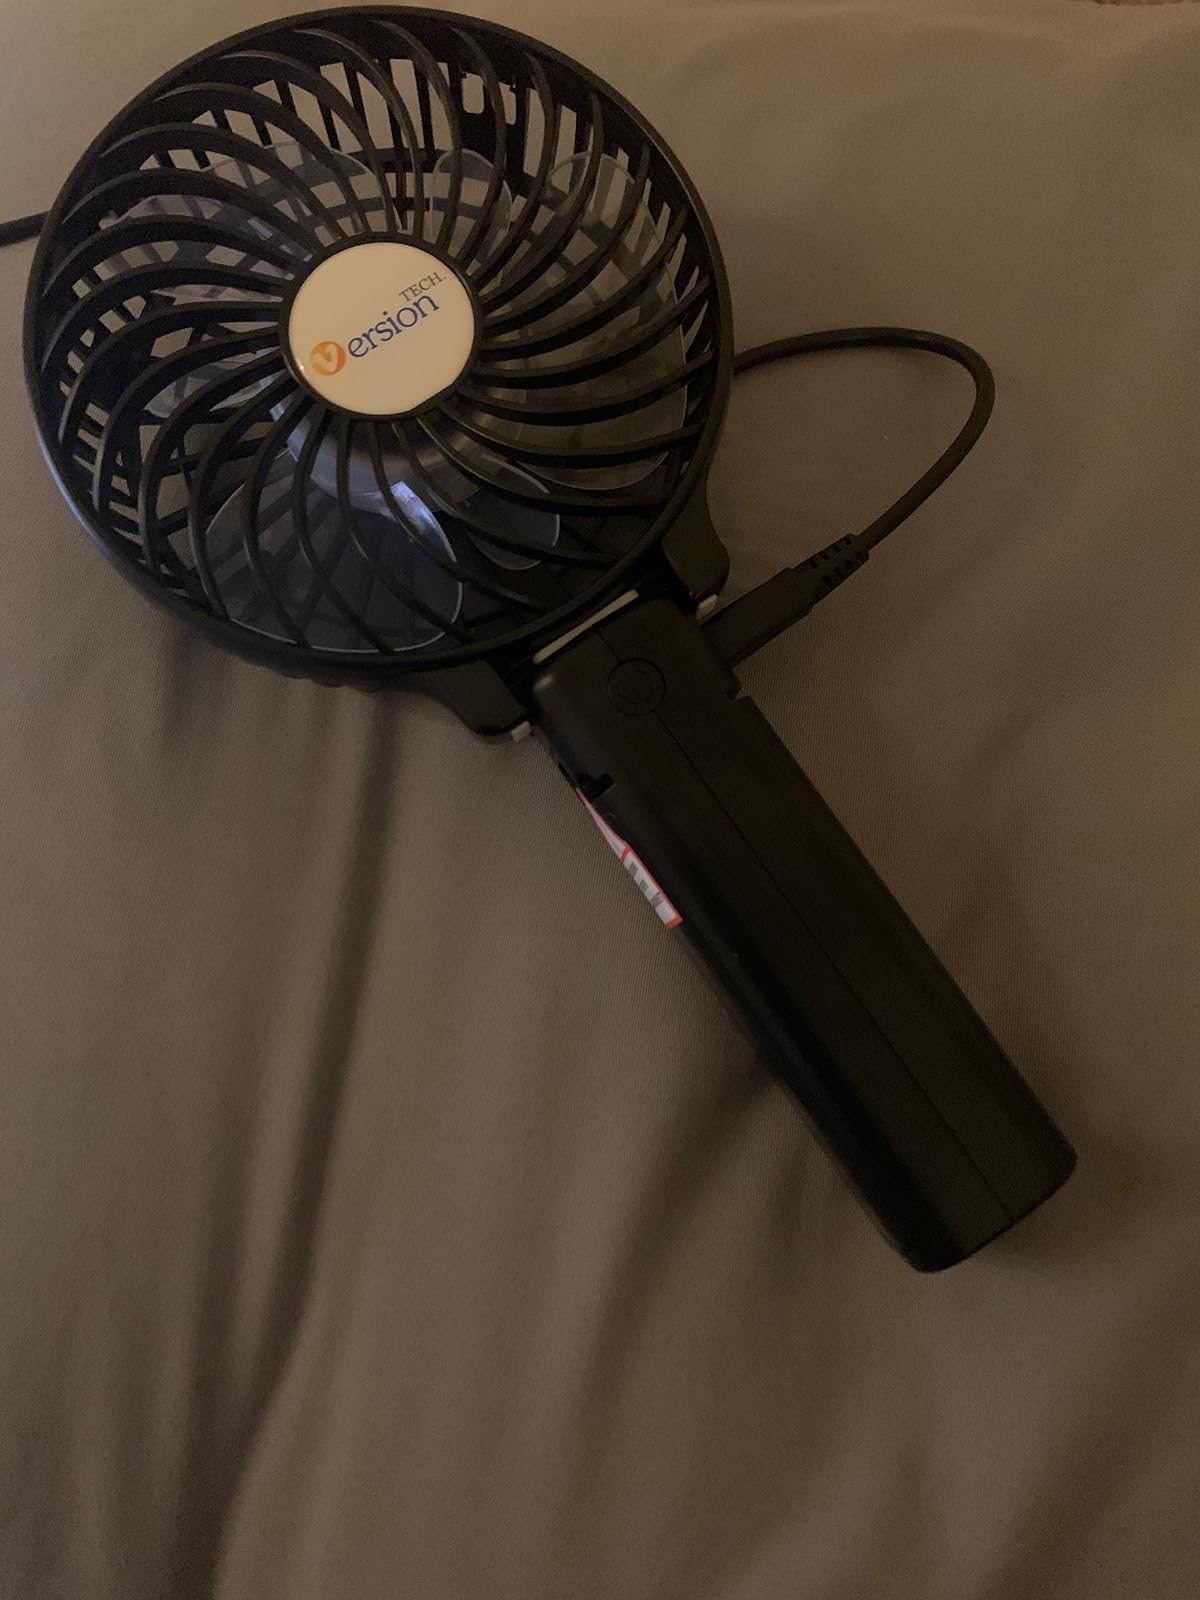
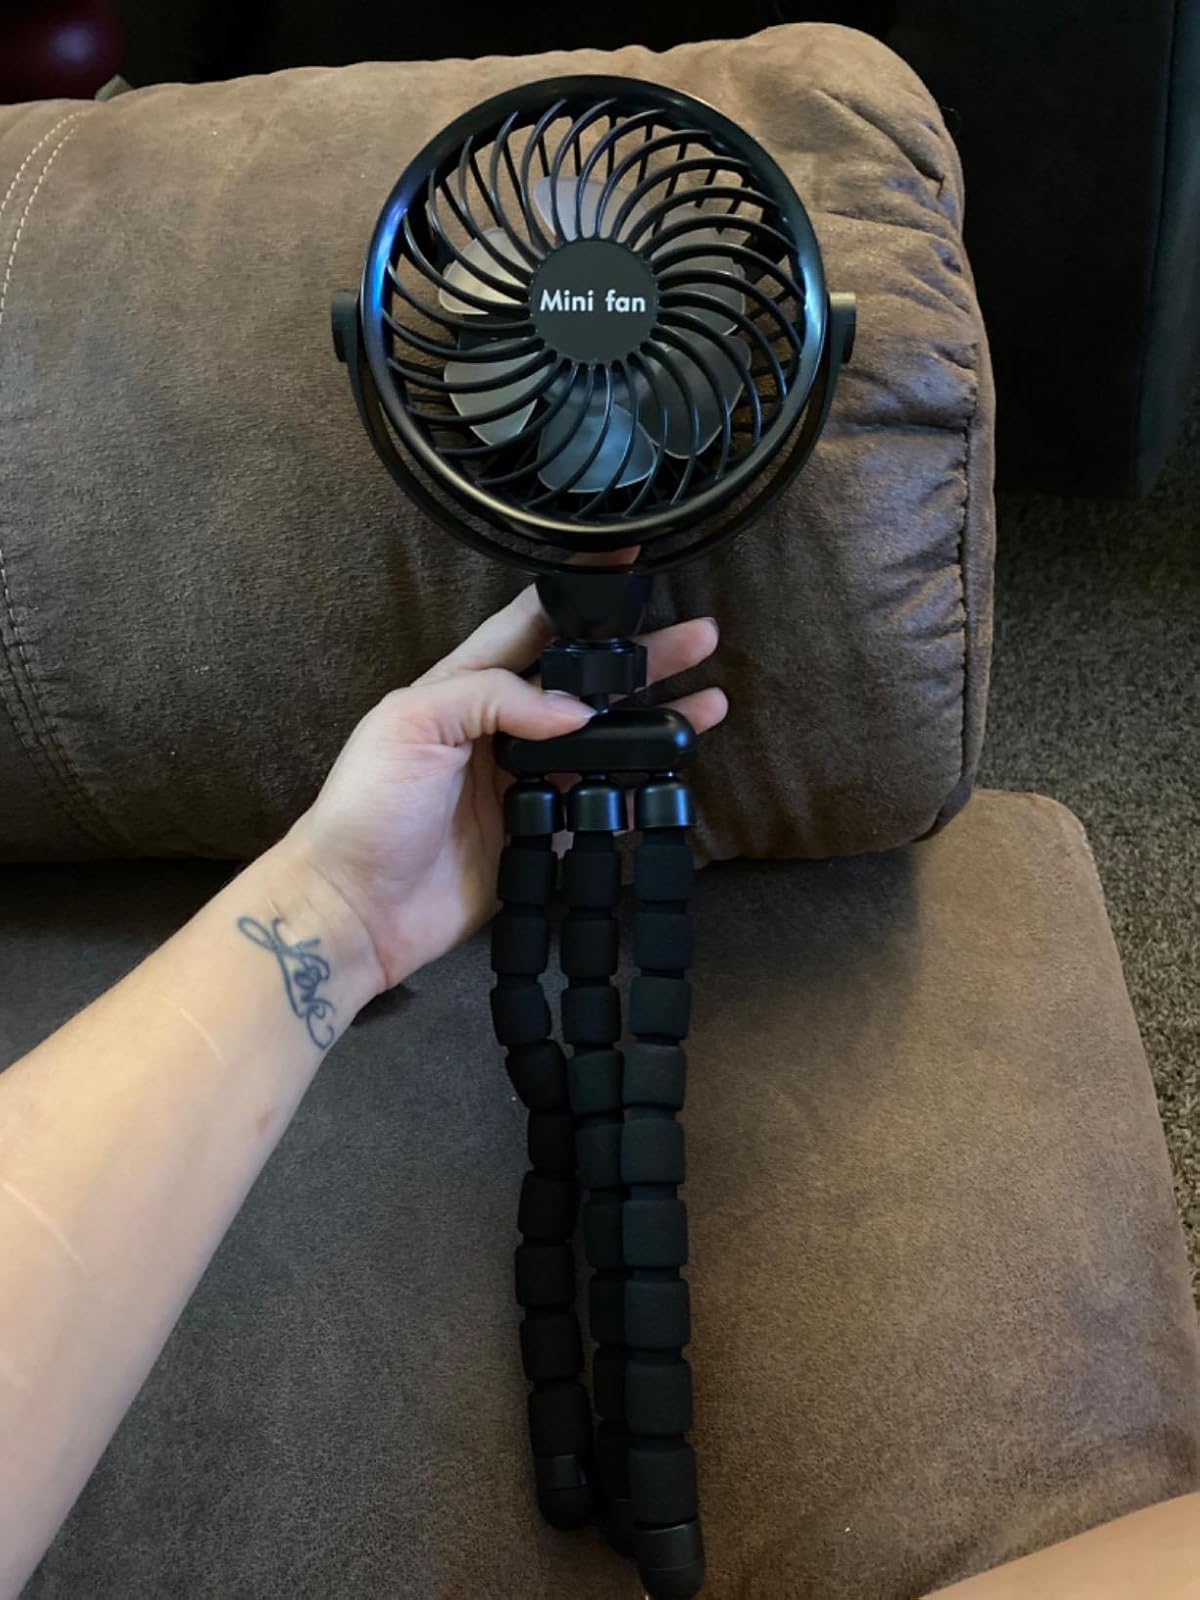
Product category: fan
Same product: no